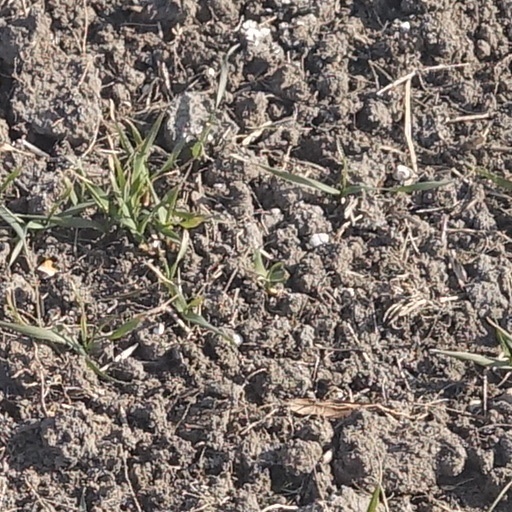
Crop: wheat